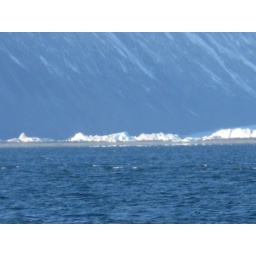
Piedmont glacier. The white in the water was pushed out by the silt behind it.